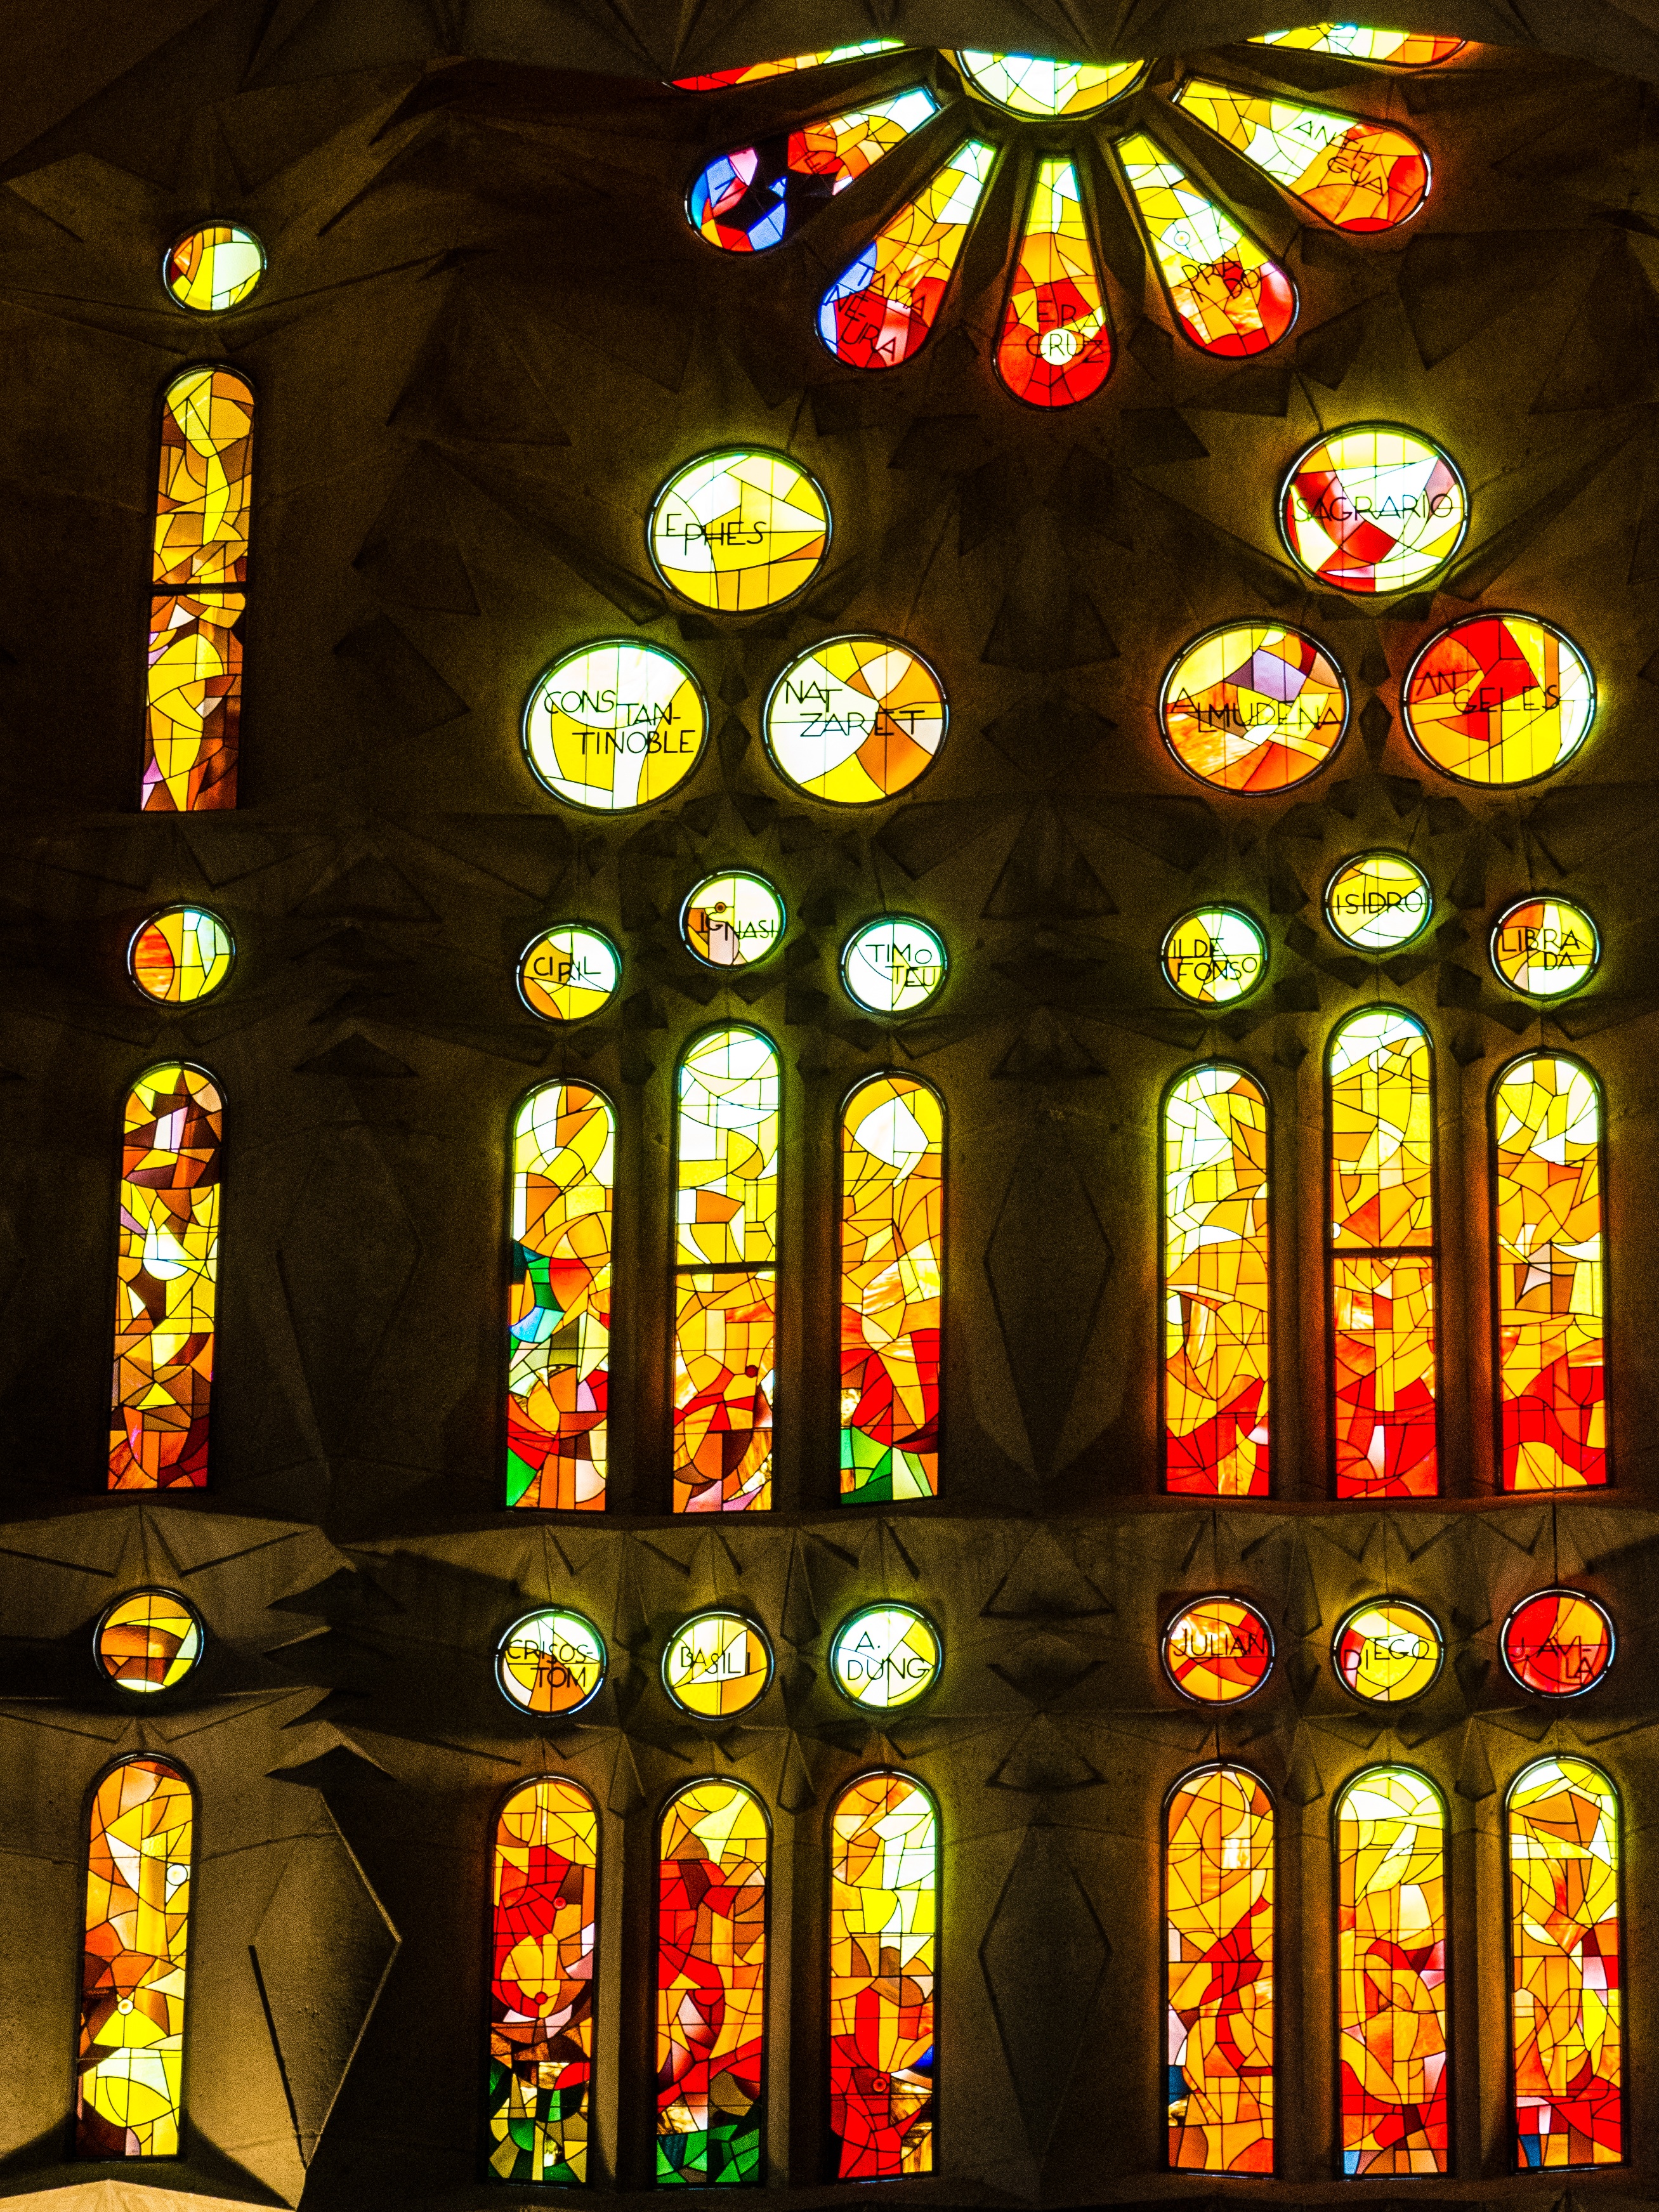
window, glass, material, stained glass, symmetry